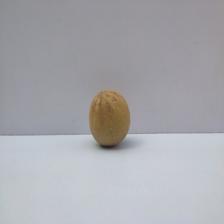
Size: Small